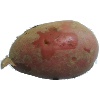
Label: red_potato